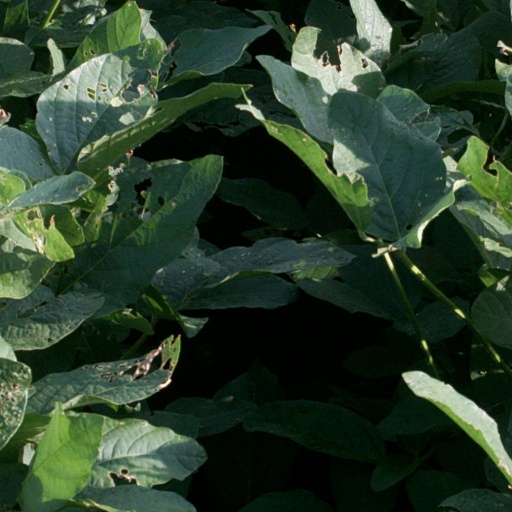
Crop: soybean